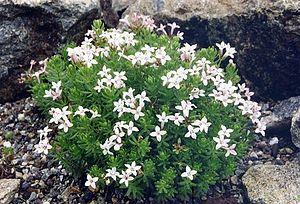
Aspérule hérissée